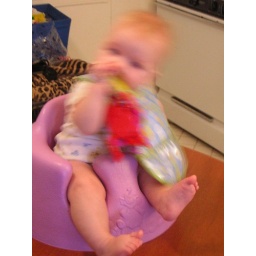
5m3w5d in bumbo chair with monkeys blurry 3